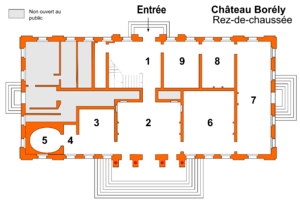
Plan du Rez-de-chaussée du château Borély à Marseille où se trouve le Musée des Arts décoratifs de la faïence et de la Mode, réalisé avec Inkscape à partir du plan du musée et d'autres plan
Le musée des Arts décoratifs, de la Faïence et de la Mode, ouvert au public depuis le 15 juin 2013 dans le château Borély, se situe au nᵒ 134 avenue Clot-Bey à Marseille.